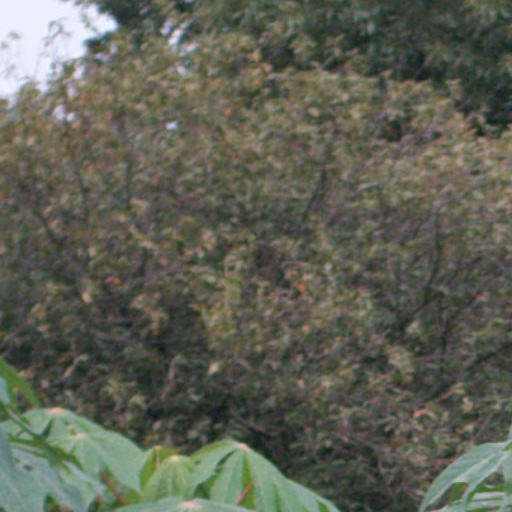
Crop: cassava